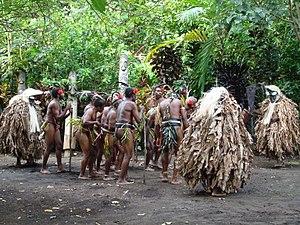
Dance du Rom dans le village de Polibetakeber
Ambrym est une île de l’archipel du Vanuatu dans l’océan Pacifique Sud. Elle est habituellement subdivisée en trois régions : le Nord, l’Ouest et le Sud-Est. Il s’agit d’une île volcanique, comprenant deux cratères du nom de Marum et Benbow, accessible depuis l’Ouest ou le Nord, depuis le village de Ranvetlam.